Xicomecoatl

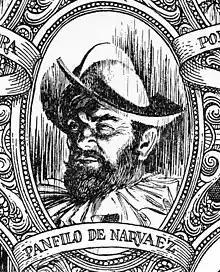
Pánfilo de Narváez

While the Spaniards and Totonacs from Cempoala and Quiahuiztlan were having a discussion, the news came that a group of Moctezuma's tribute collectors had arrived at Quiahuiztlan, to which the sires responded with fear. Cortés initially did not know who the men were and was confused because of the rather extreme reaction of the people upon seeing them. López de Gómara mentions 20 of them, while Díaz del Castillo mentions five, who were being escorted by people from other Totonac towns. Supposedly, they got so scared from the arrival of these men that they began to tremble. Immediately upon receiving the news, the rulers left Cortés alone and went as quickly as they could to the tribute collectors with the most valuable items they could get. Xicomecoatl and other rulers were then called upon by the collectors for an important meeting. Once they arrived to the place of the meeting, the collectors began to threaten him and the other rulers with Moctezuma's forces, claiming that Moctezuma would not accept the Spaniards being settled in his domains without his previous permission, and demanded for 20 people, men and women, to be given to them by the following morning, so they could be sacrificed to Huītzilōpōchtli, as punishment for allowing the Spaniards in without permission, according to Díaz del Castillo. Cortés decided to try to understand the situation, asking Malinche about what was going on. Once he understood, he called Xicomecoatl and the other rulers and told them that the tlatoani would not worry about him being in the territory because he was "friends with Moctezuma", and he would not be upset about the presence of the Spaniards.